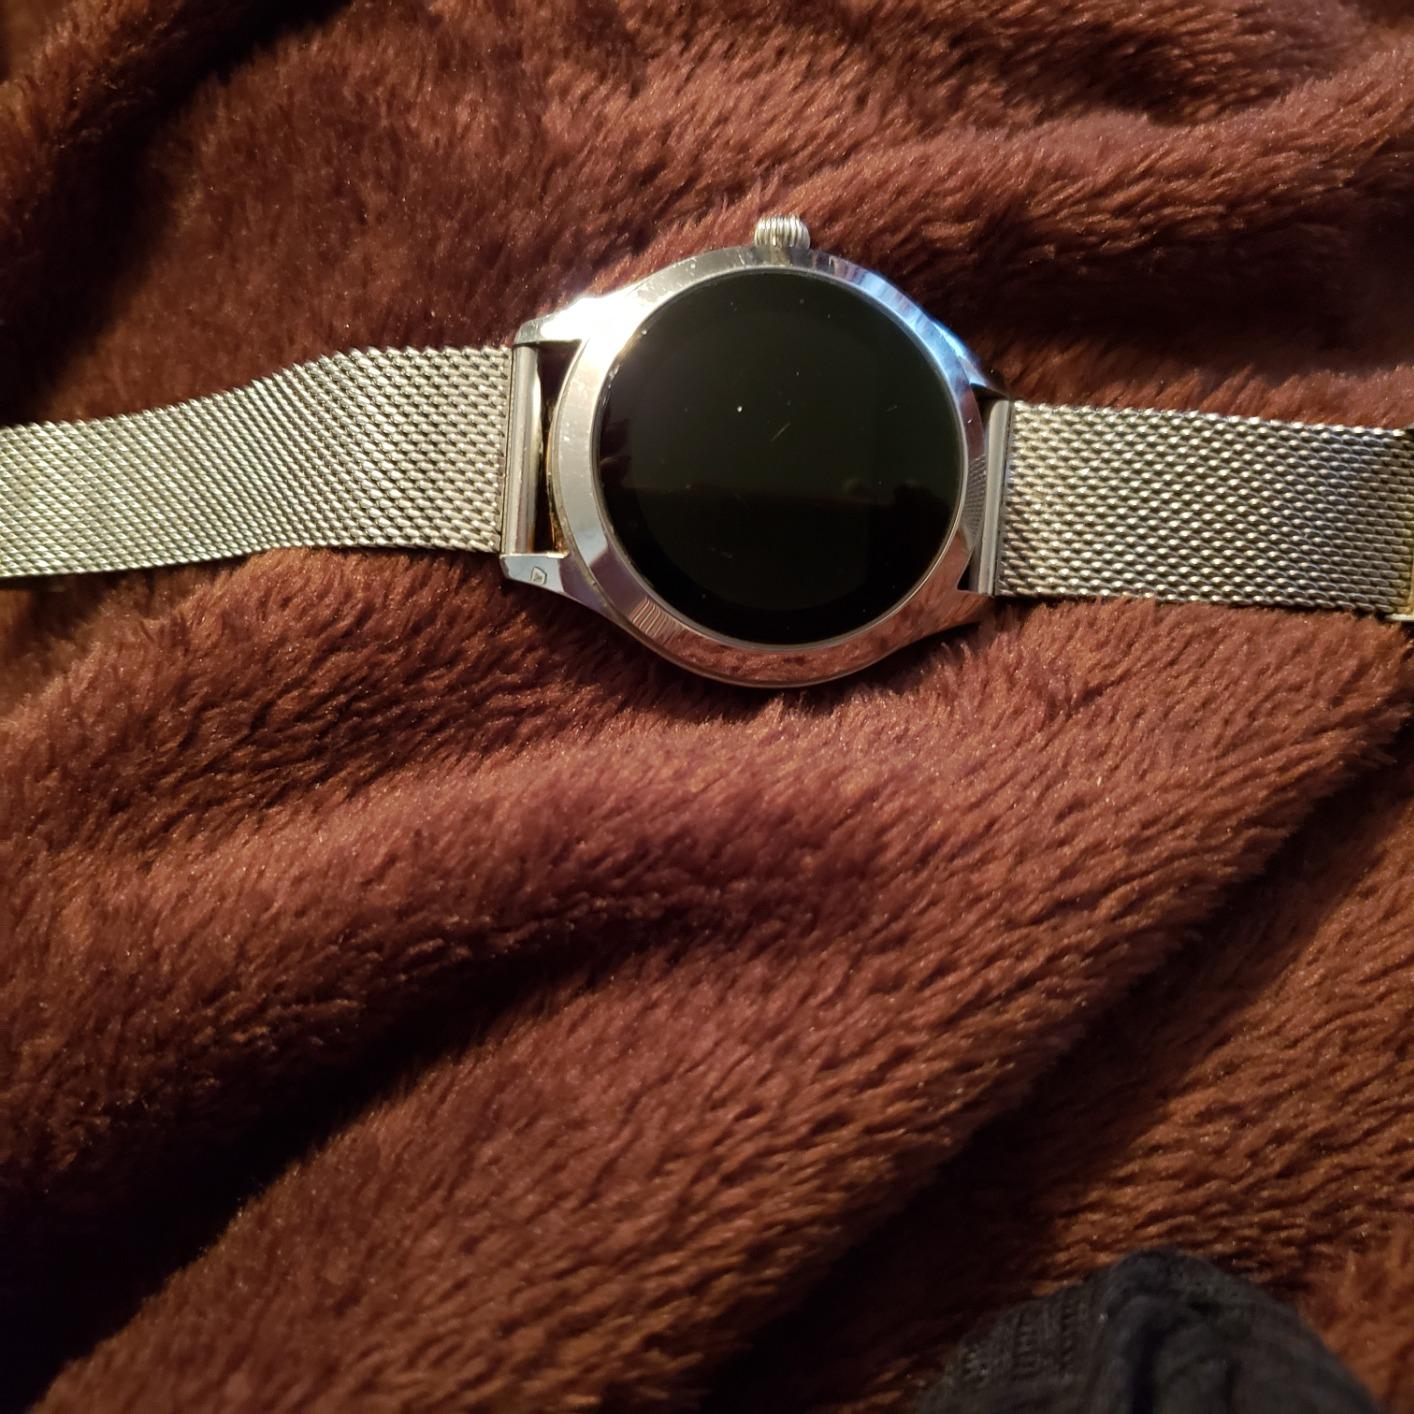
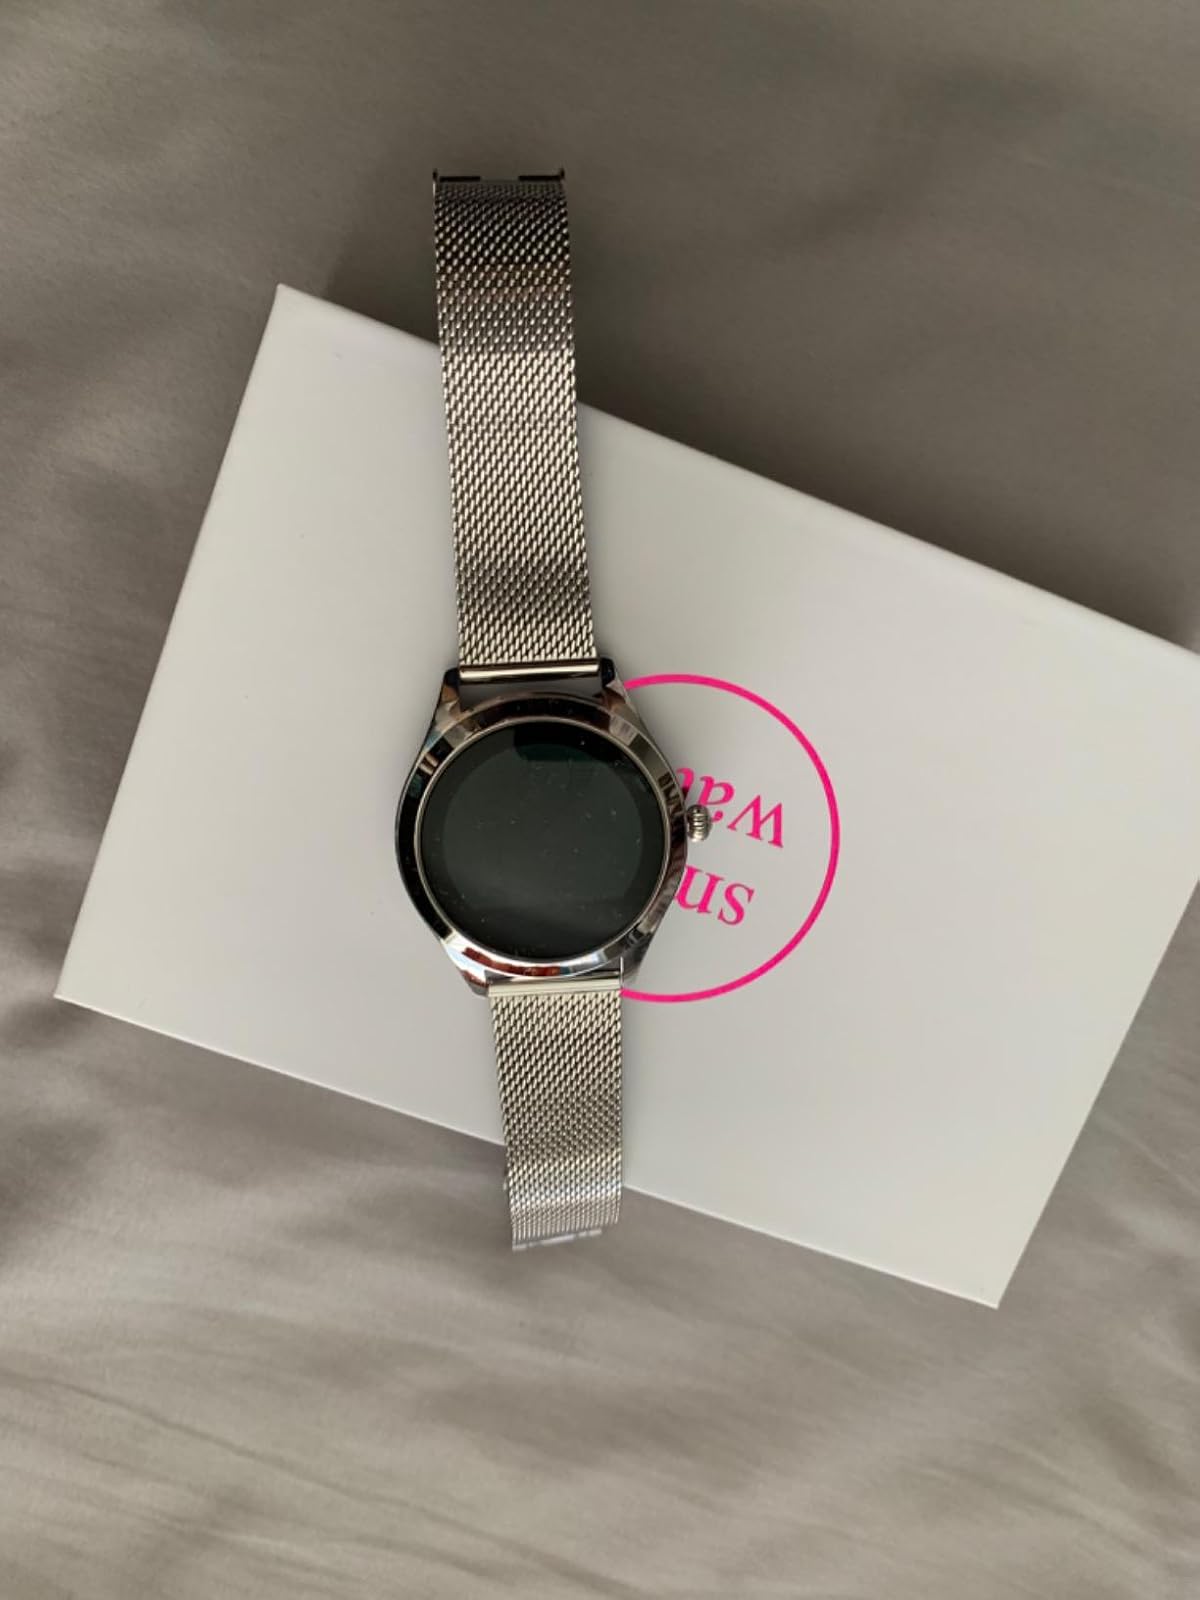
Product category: smartwatch
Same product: yes